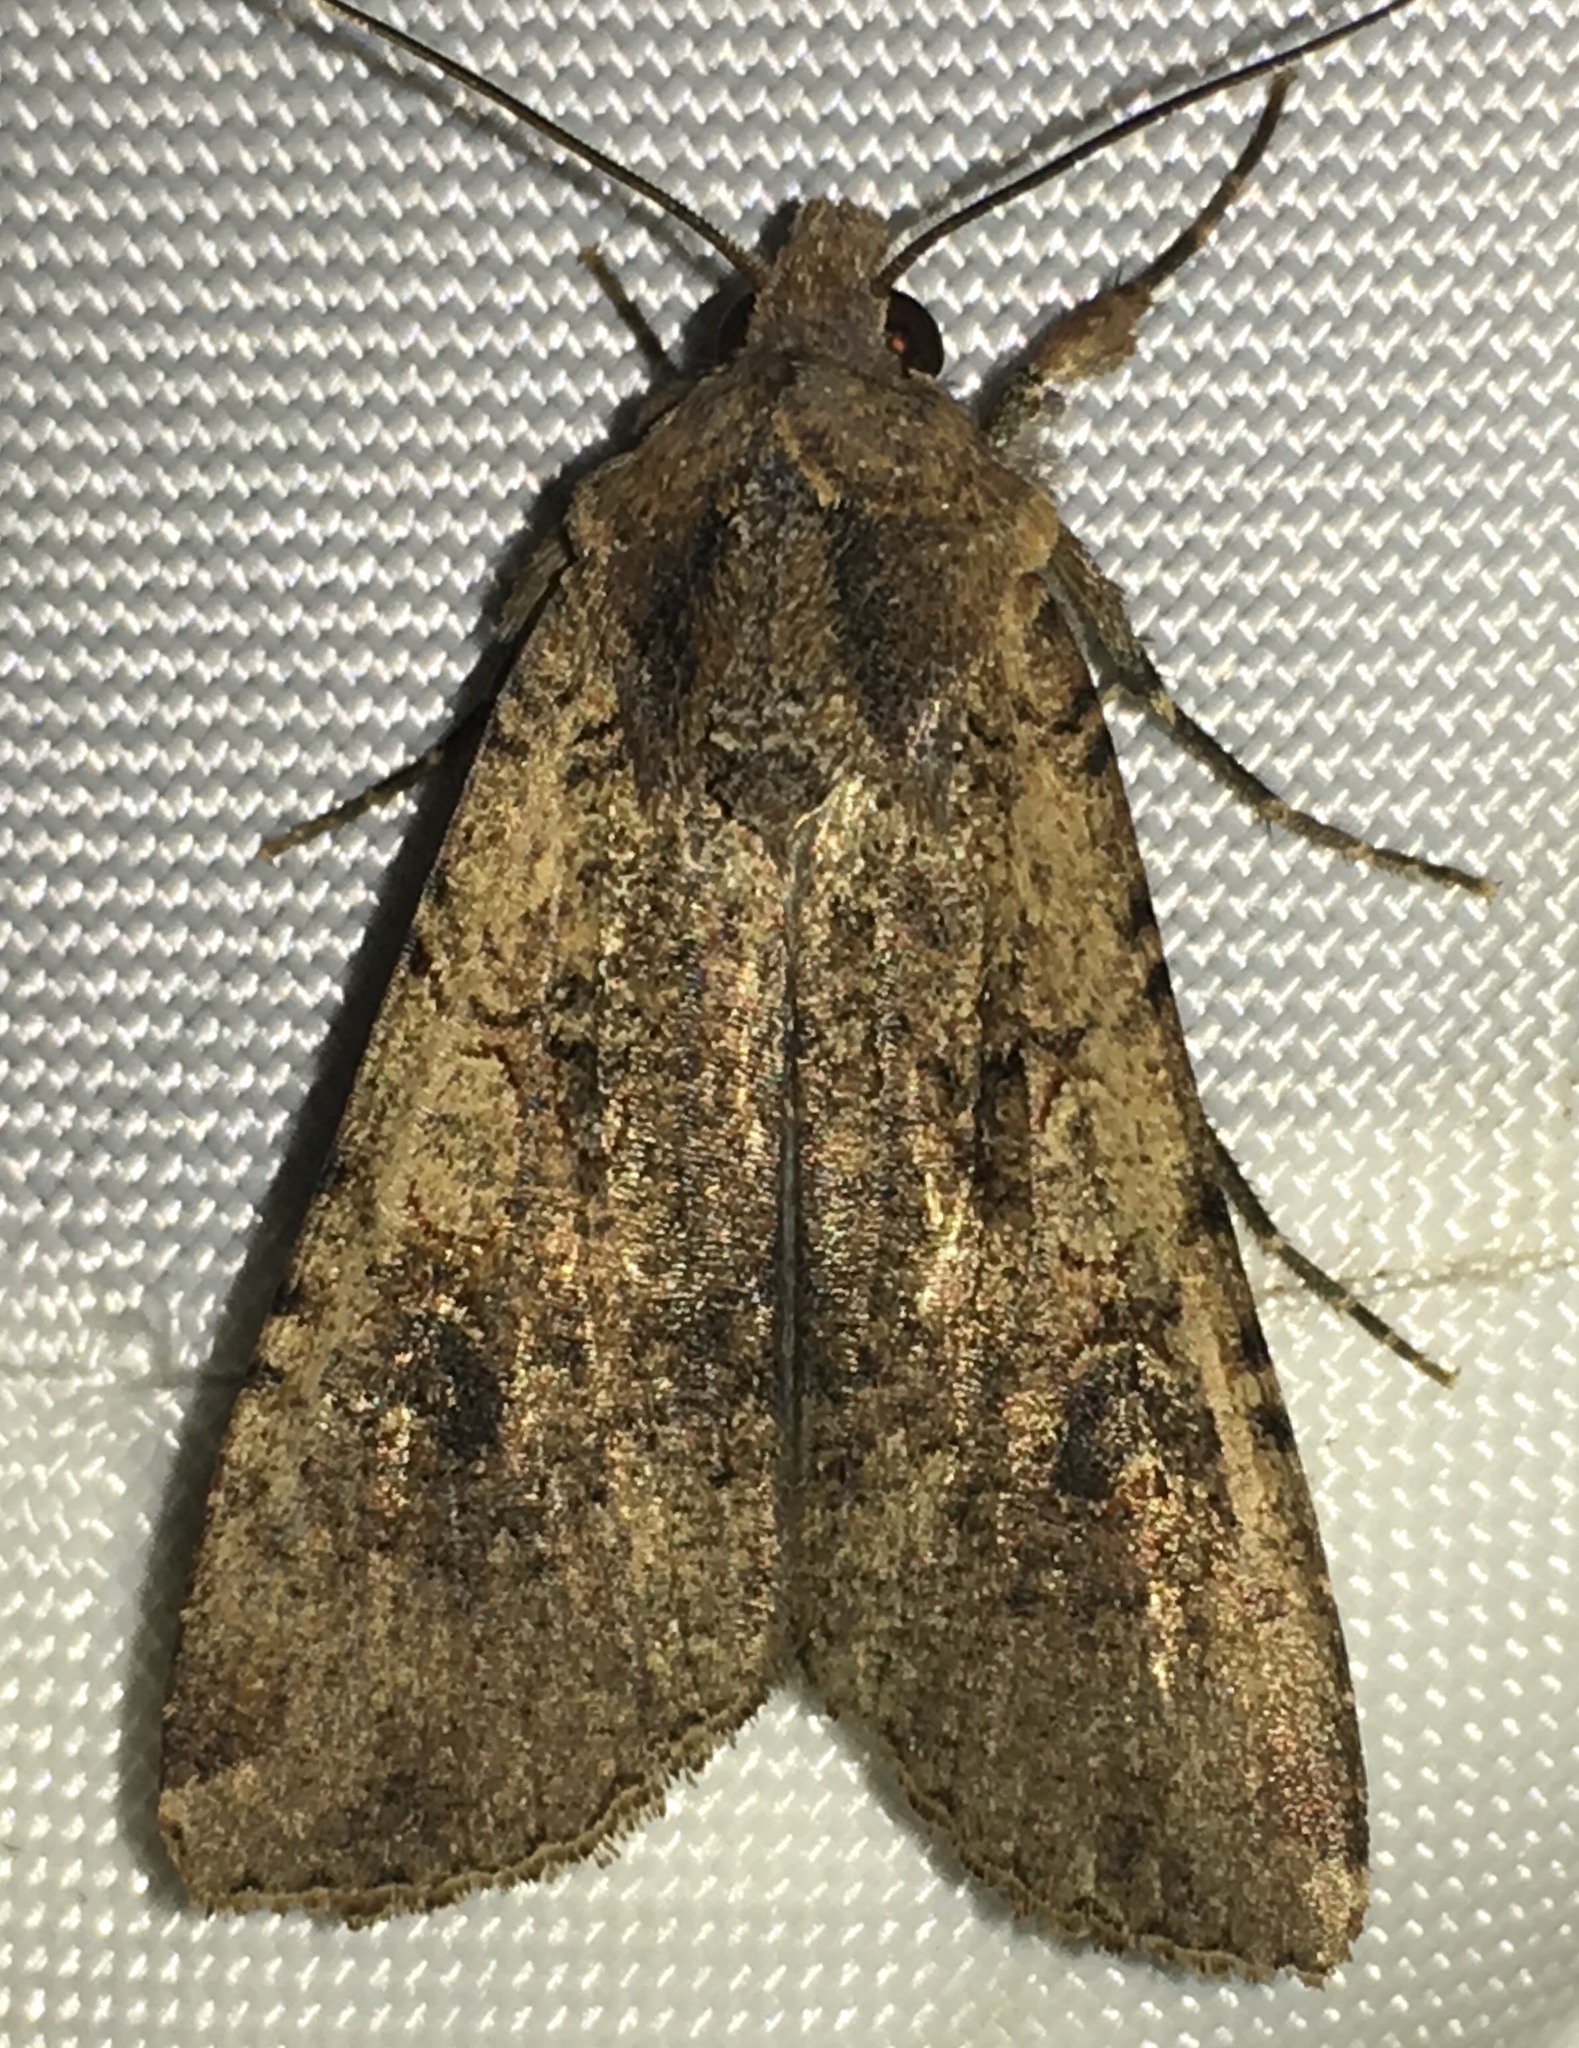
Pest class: cutworms